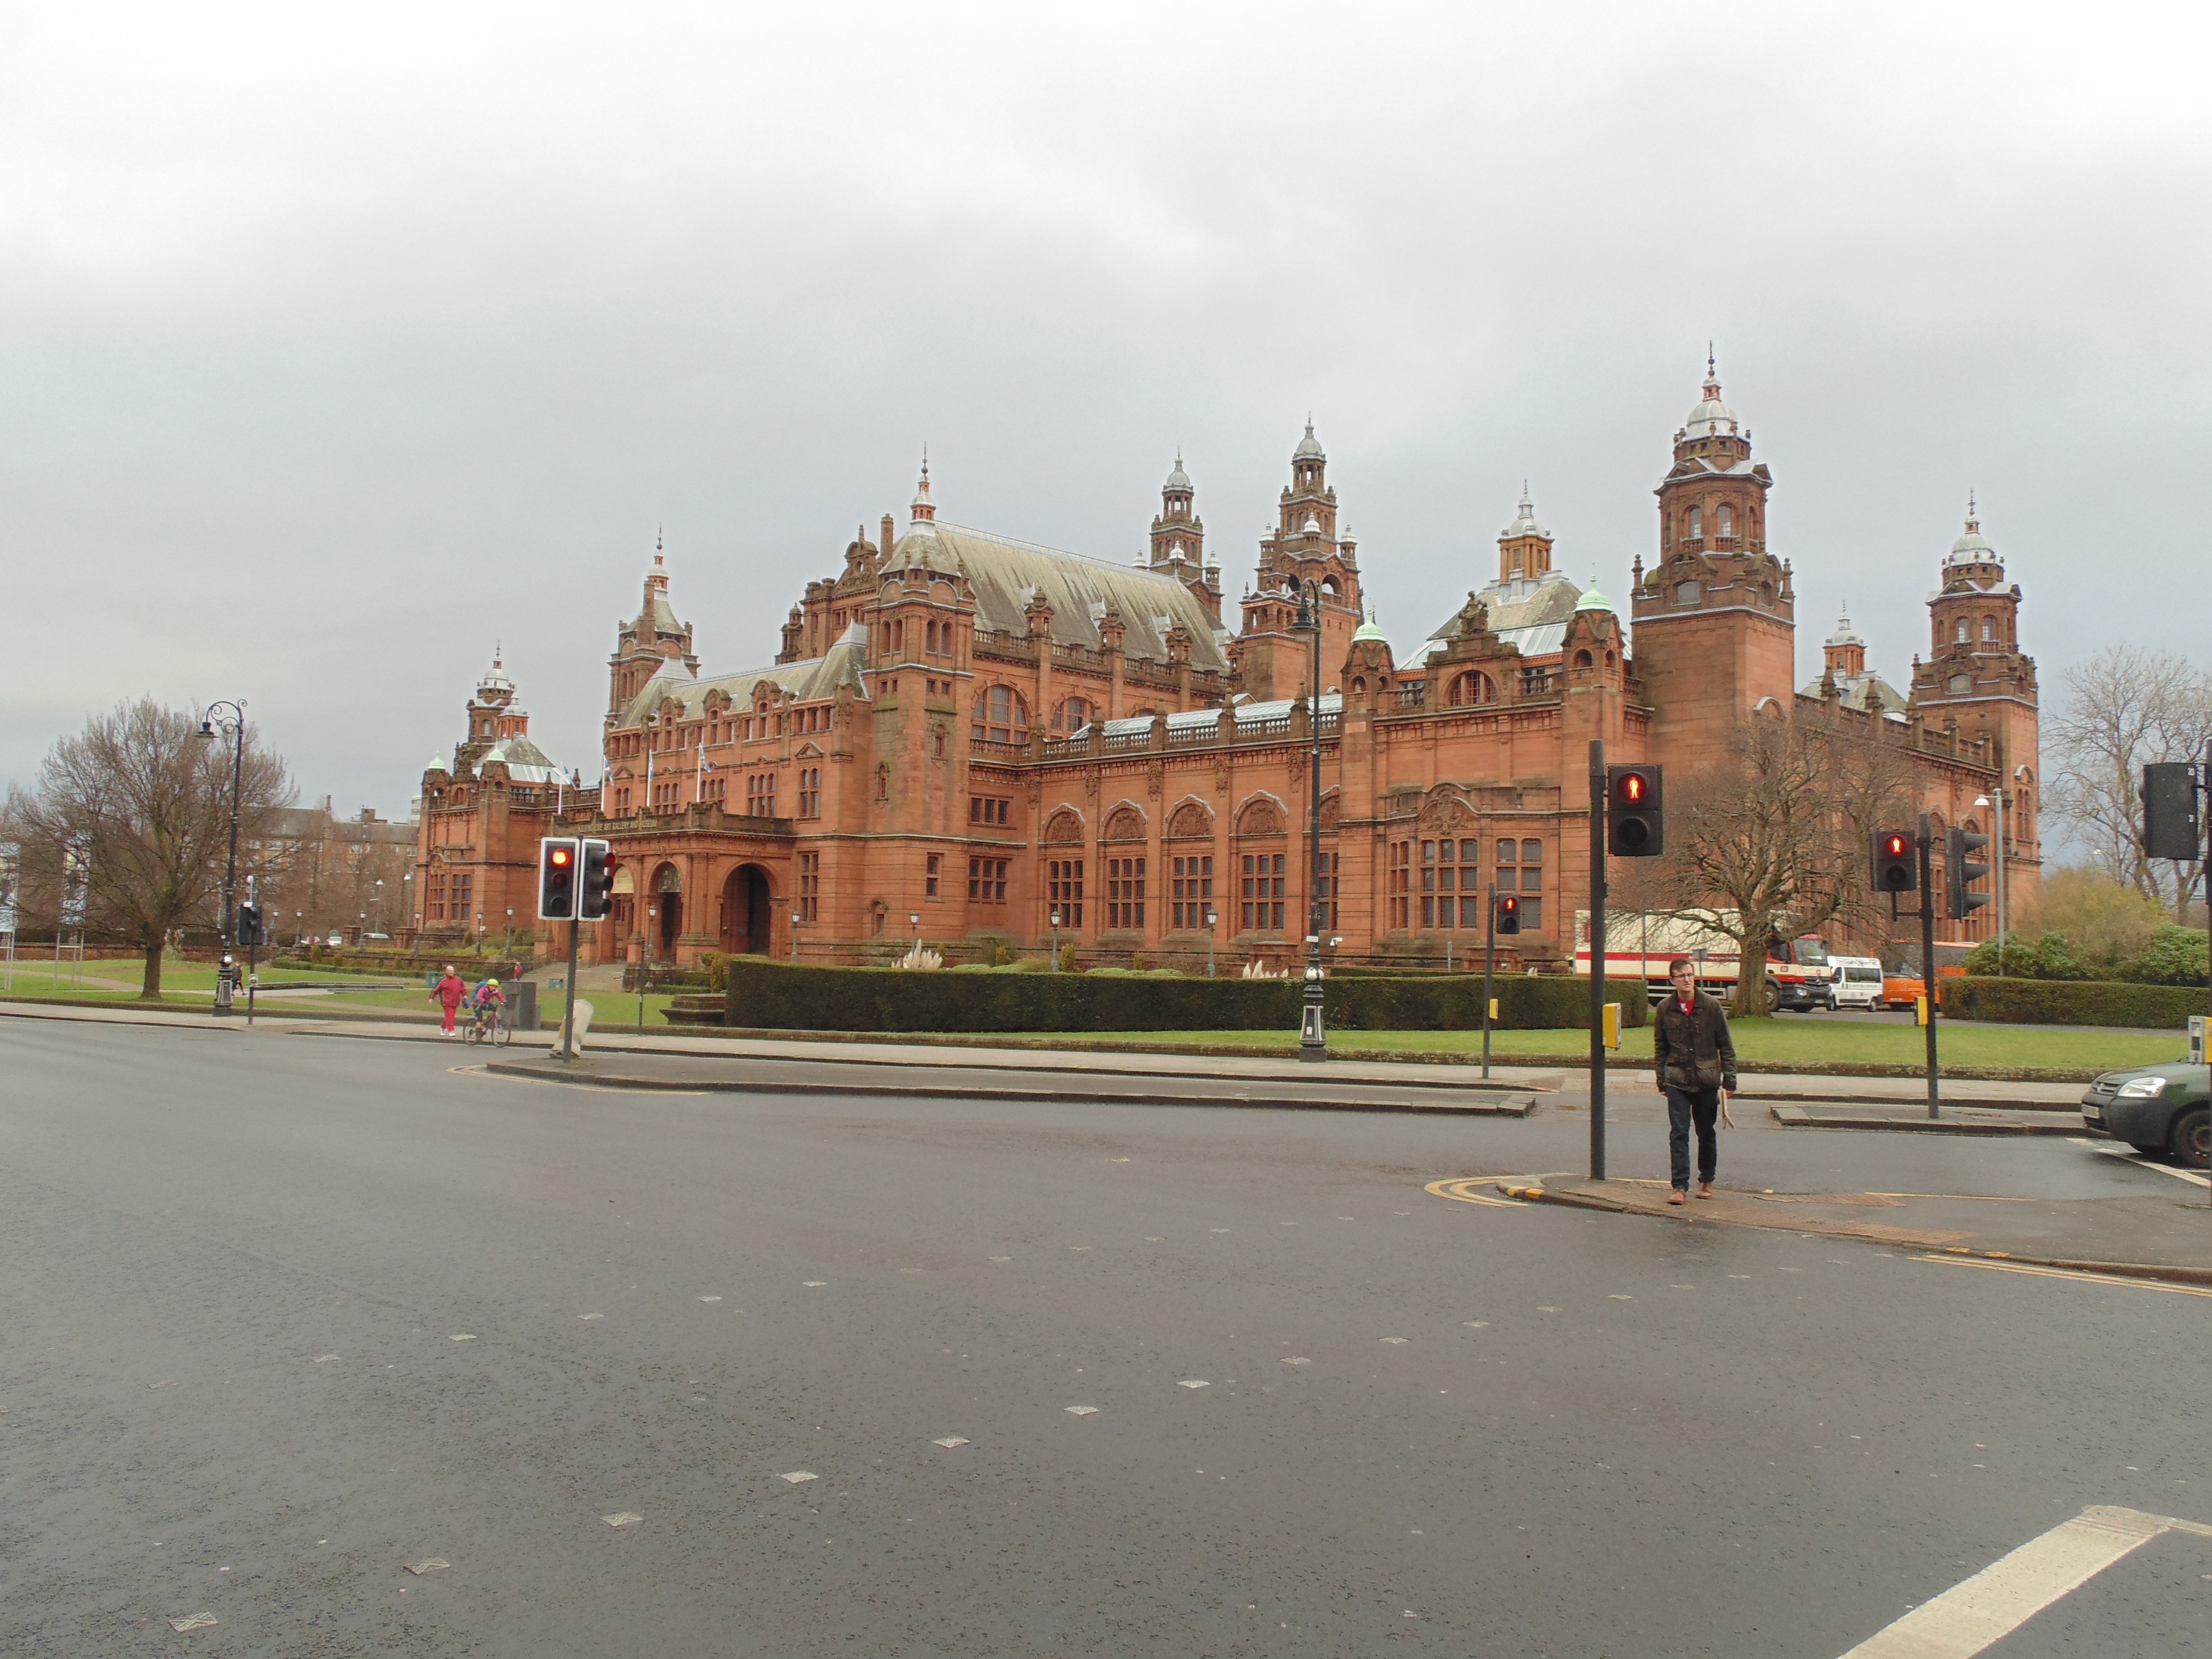
architecture, structure, building, chateau, palace, old, city, sandstone, stone, red, museum, plaza, landmark, exterior, historic, tourism, uk, british, gallery, culture, town square, scotland, britain, glasgow, scottish, kelvingrove, united, kingdom, kelvin